Motovilikhinsky City District

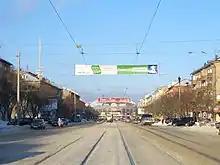
Krupskaya Street

Motovilikhinsky City District is one of the seven city districts of the city of Perm in Perm Krai, Russia. Population: It is the second most populous city district of Perm (after Sverdlovsky City District). On 13 June 1918, Grand Duke Michael Alexandrovich of Russia was murdered in a local forest.